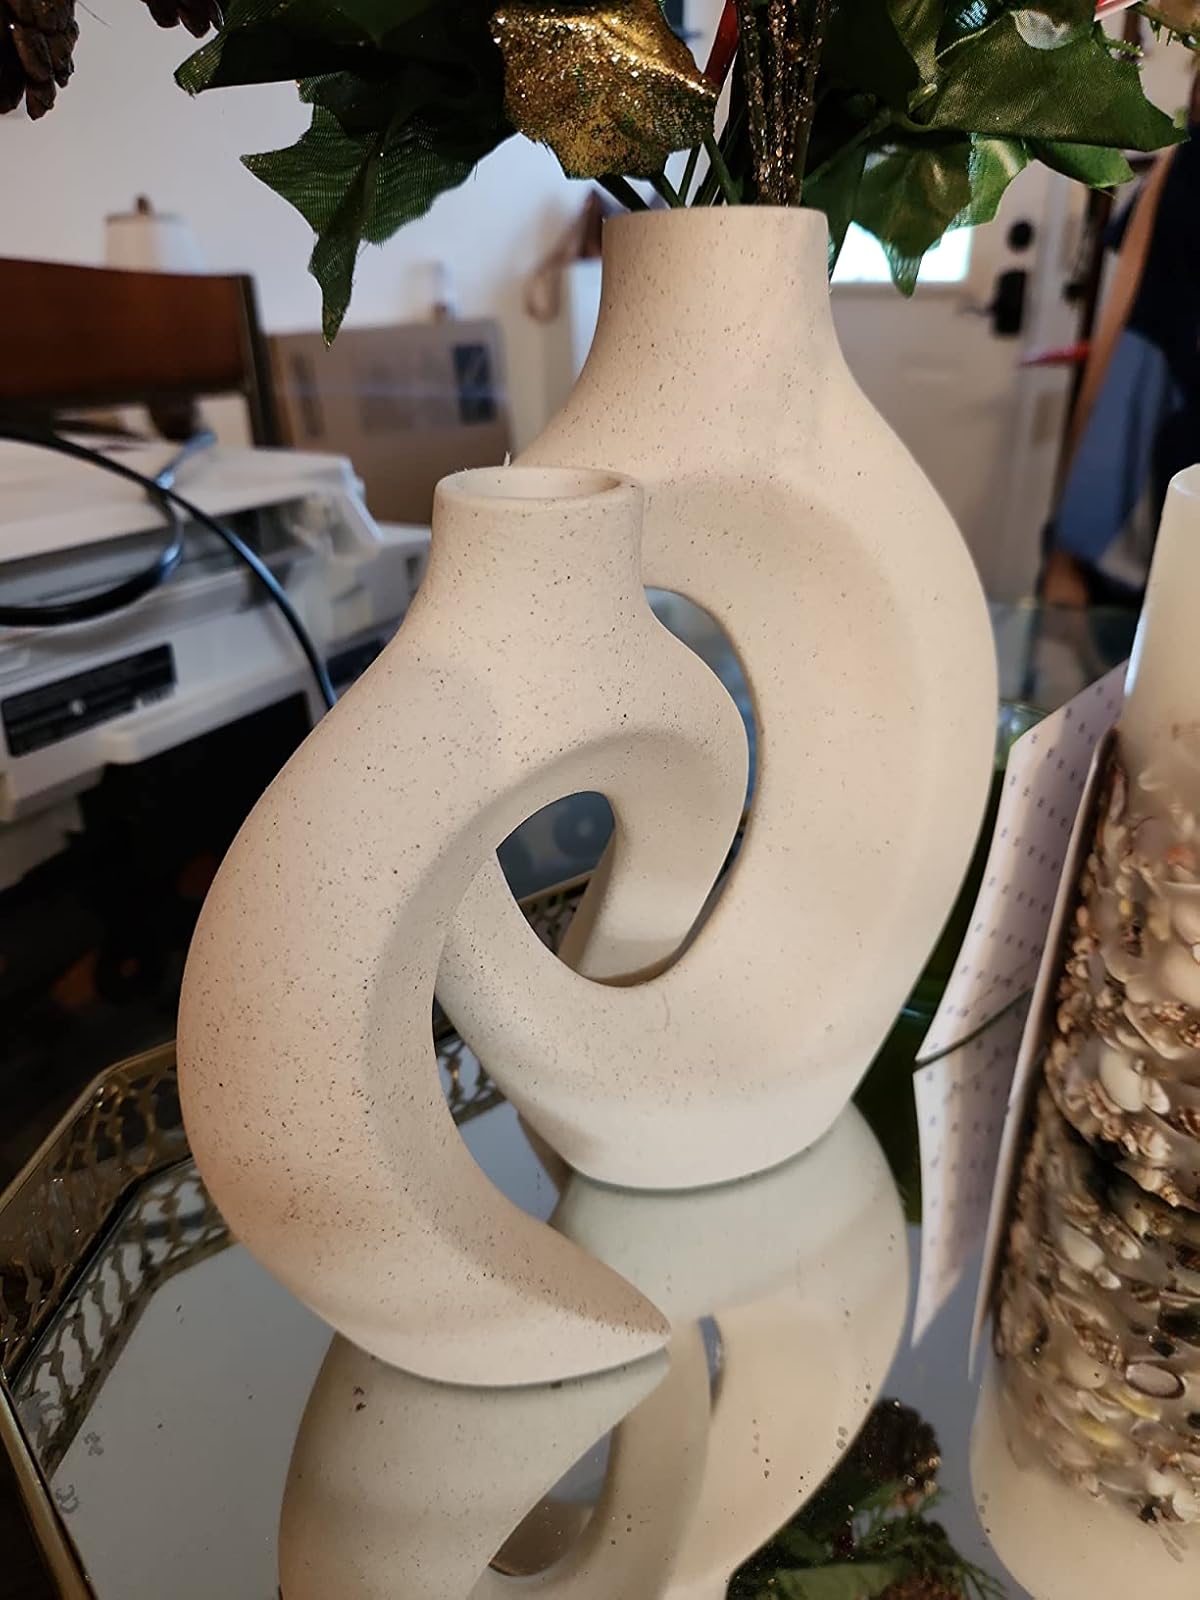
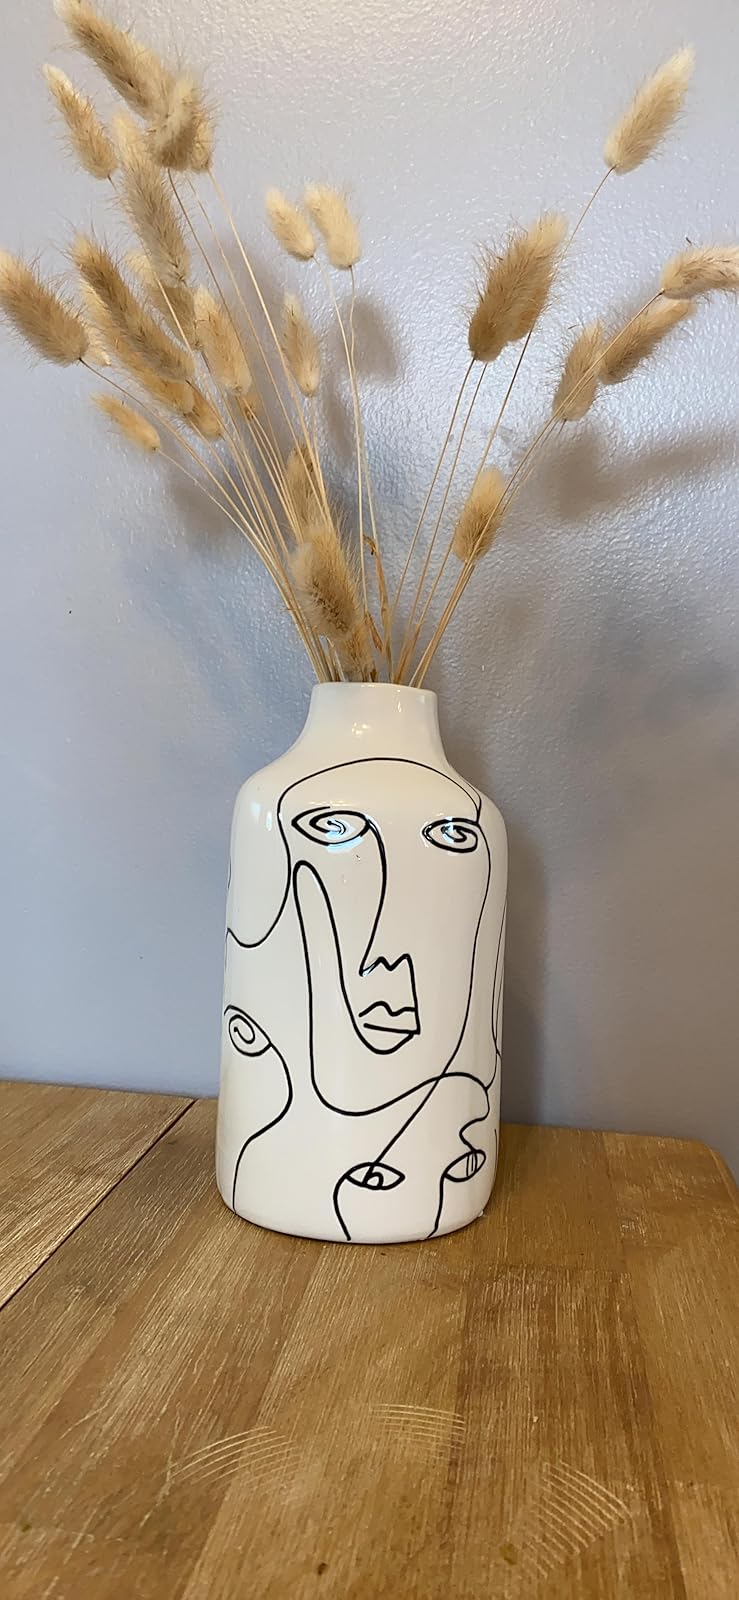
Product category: vase
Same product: no